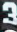
Number: 3